Pure (company)

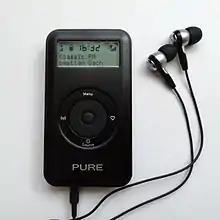
Move 2500 personal digital radio

The company's first Internet radio, the Pure Evoke Flow, was released in September 2008. It had been in development for two years. They also launched a new flagship radio, Evoke-2S, as well as an updated version of the Evoke-1S called Evoke Mio, coming in six distinct colours and described as "luxurious" by Pure. In October 2010, Pure collaborated with designer Orla Kiely to create a specially printed Evoke Mio using her design.